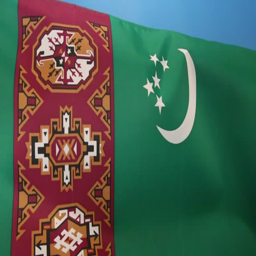
the national flag was adopted following independence .